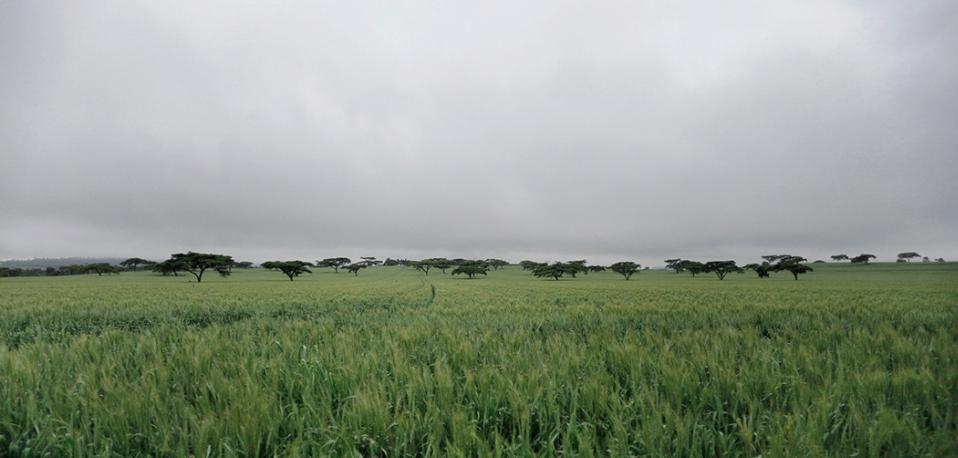
Mandhari ya uwanda na savana yenye majani marefu yanayochanganyika na miti ya mbalimbali, chini ya anga lenye mawingu ikiashiria mazingira ya asili yenye utulivu na mchango mkubwa wa ikolojia. Mazingira haya yanasaidia kuhifadhi mandhari, kuchangia mzunguko wa maji na hewa safi, na kutoa fursa kwa shughuli endelevu kama kilimo cha asili.